David Roberts (pole vaulter)

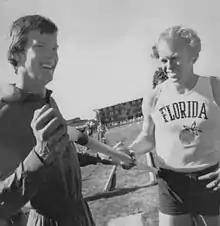
Roberts (right) returns a borrowed pole to Bell at the 1976 Olympic Trials

During the 1976 U.S. Olympic Trials, Roberts broke his pole. His rival and then world record holder Earl Bell lent him his pole, and Roberts won the Trials with a new world record of 5.70 m. At the Olympics, he and two other athletes cleared 5.50 m. He passed at 5.55 m and his rivals failed to clear that height. He was unable to clear the next height at 5.60 m, as it had begun to rain. He finished third on the attempts count.